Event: Nepal Earthquake
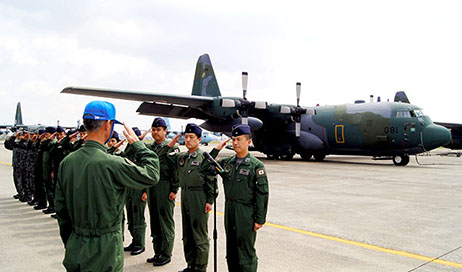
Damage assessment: no_damage